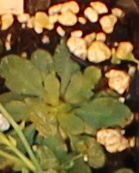
Label: Horseweed